Simon Ushakov

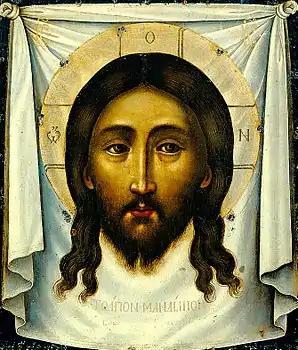
"Saviour Not Made by Hands", painted for the Troitse-Sergiyeva Lavra in 1658

Together with Fyodor Zubov and Fyodor Rozhnov, he is associated with the comprehensive reform of the Russian Orthodox Church undertaken by Patriarch Nikon. Ushakov is also credited with popularizing the genre of secular portrait painting in Russia, known as "parsuna".